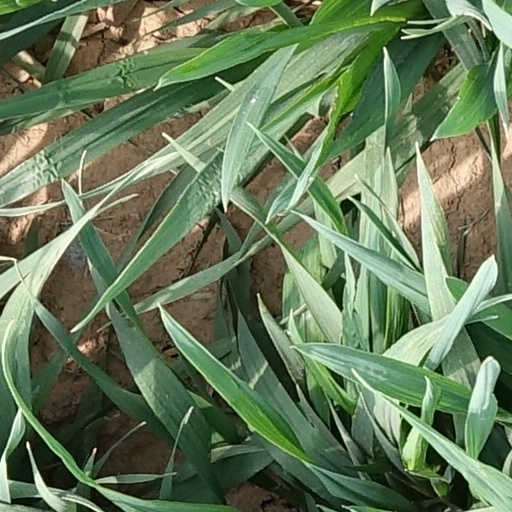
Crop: wheat